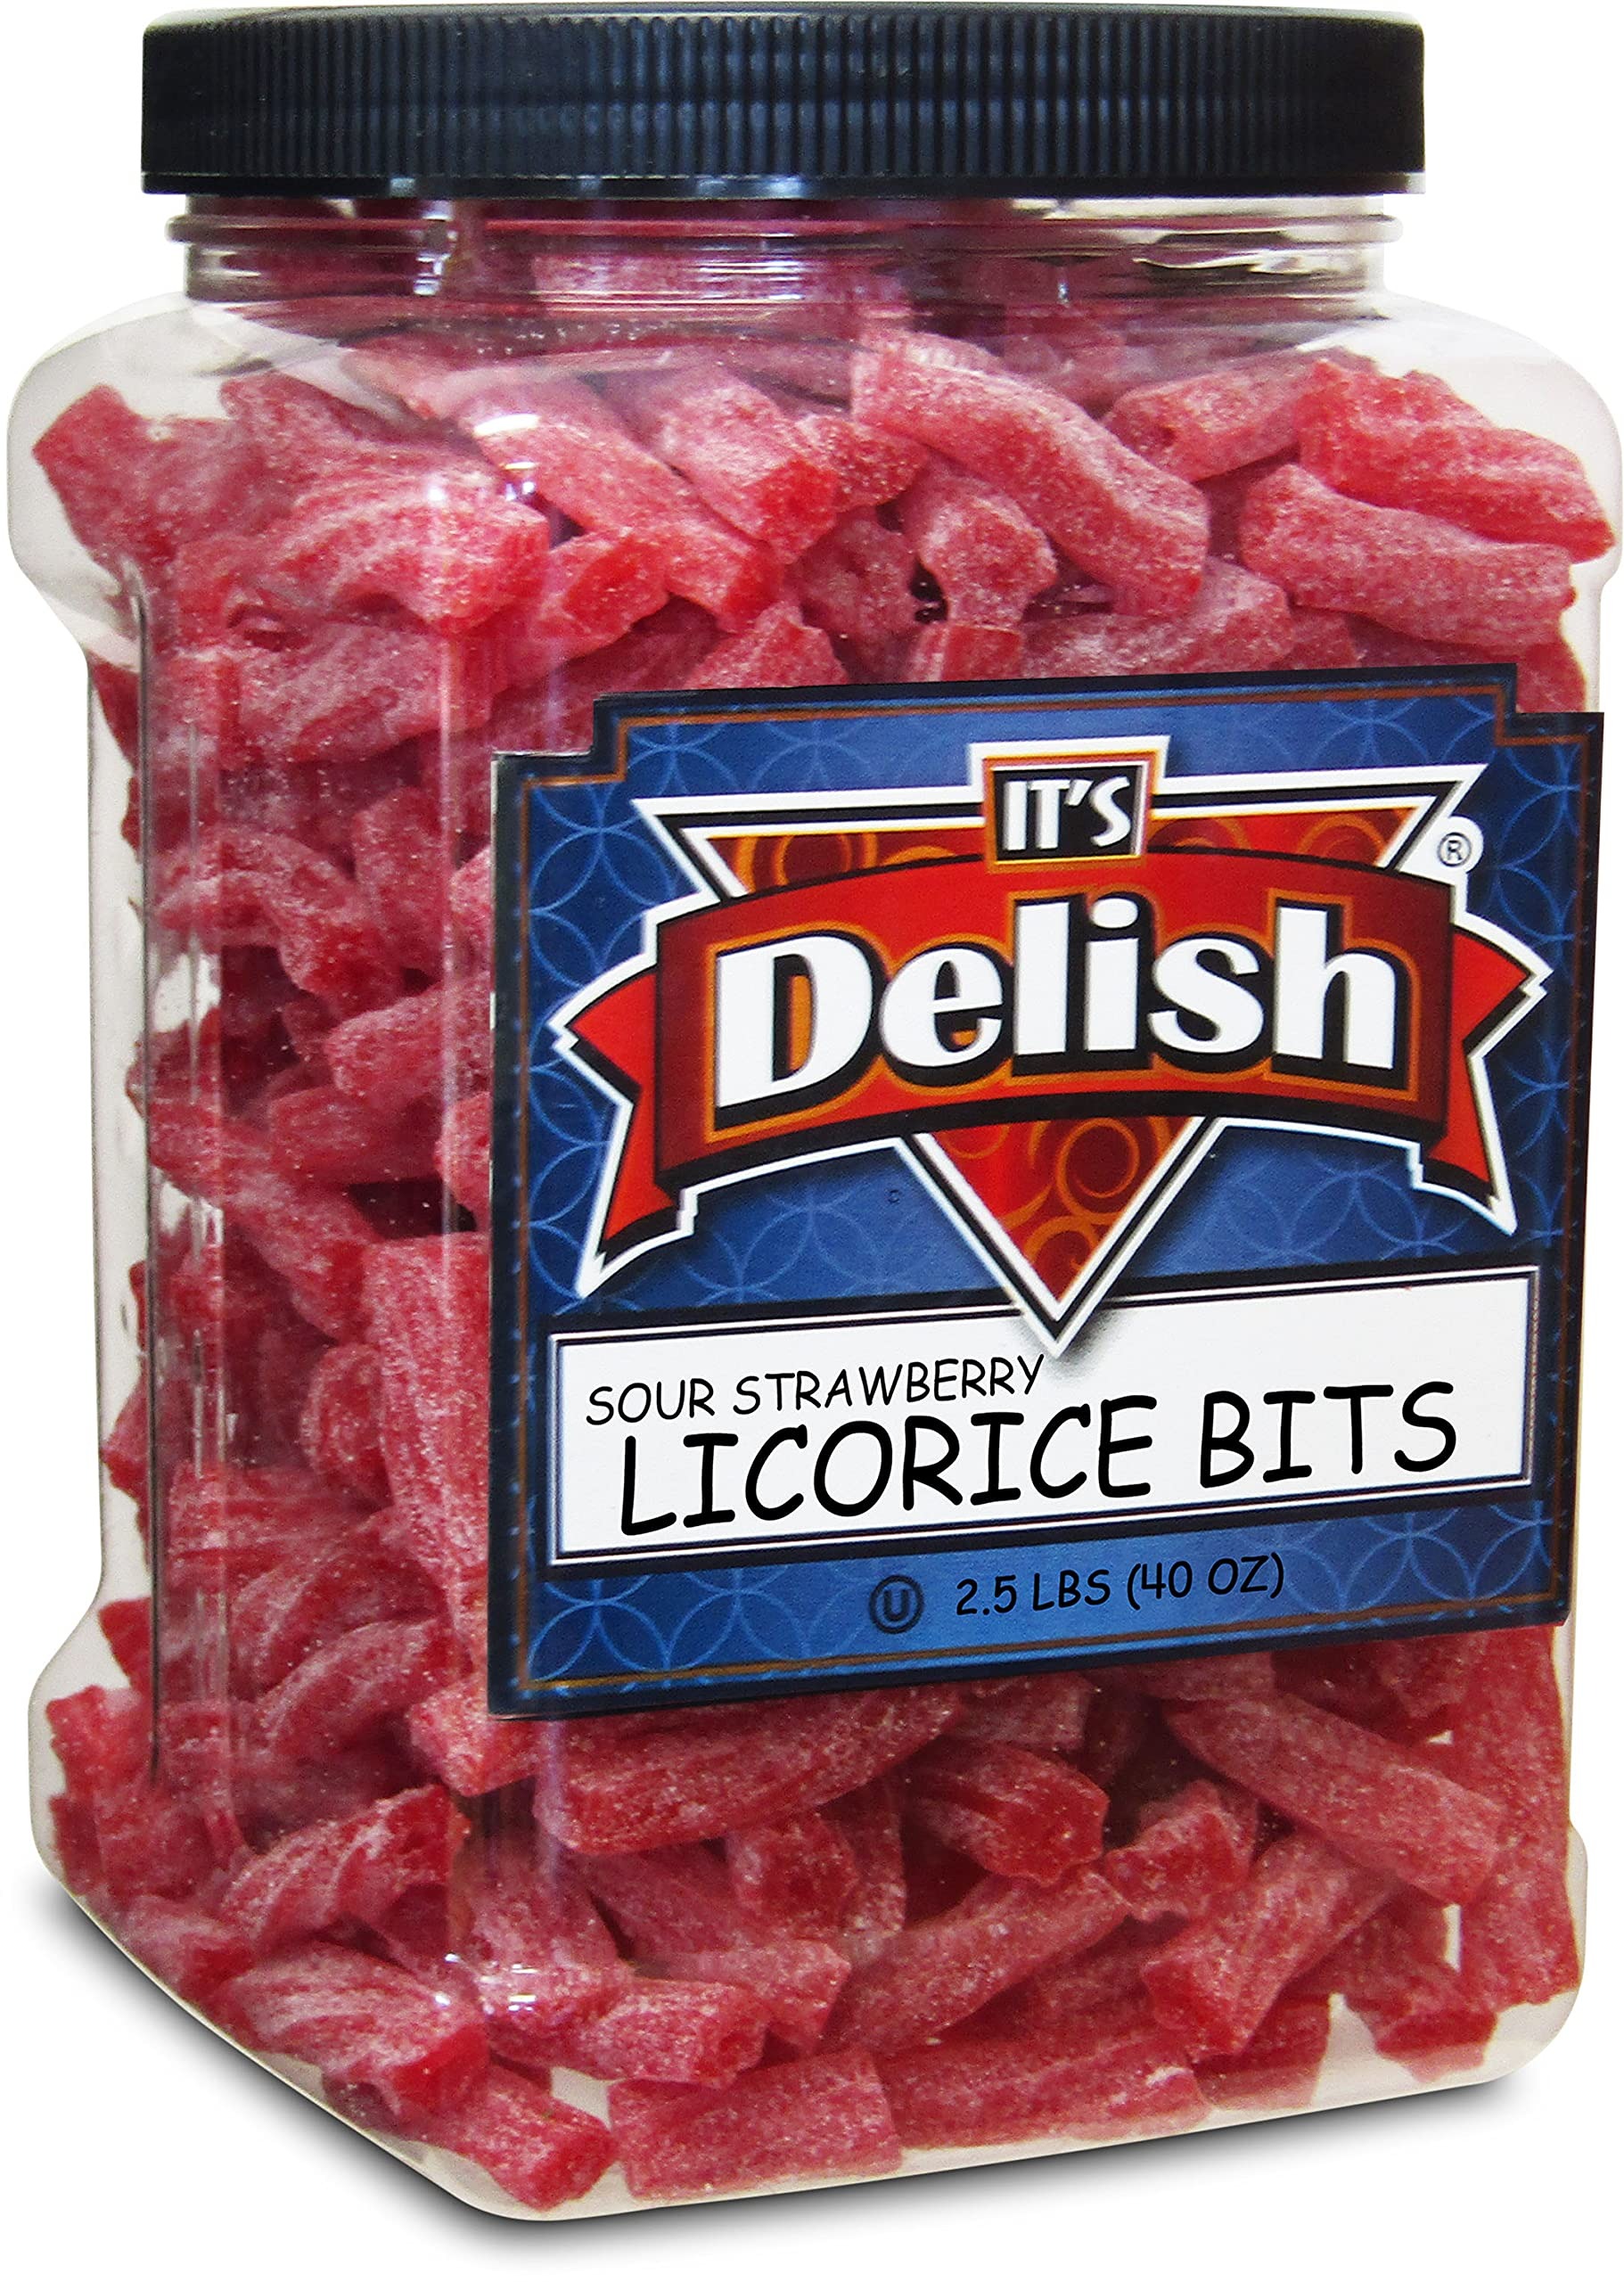
Item Name: Sweet & Sour Strawberry Licorice Bits by Its Delish, 2.5 LBS (40 Oz) Jumbo Container Jar – Chewy Red Strawberry Lightly Sour Candy Twists – Great Gifts Party Sweets – Made in USA, Vegan, Kosher
Bullet Point 1: 🍓 LIGHTLY SOUR DELICIOUS & YUMMY CHEWY CANDIES – Its delish American Sour Licorice Bits are perfect nosh to satisfy your sweet tooth and craving for your eating habits. Bulk up your pantry with our delicious chewy candies for great treats on the go. Now you can delight yourself with this perfect snack anywhere, anytime. Yummy and chewy strawberry licorice bits bursting with flavor.
Bullet Point 2: 🍫 VALUE SIZE PACK JUMBO CONTAINER – With bulk 2.5 Lbs (40 Oz) jumbo container, you can share this delicious Licorice Bits by Its Delish brand with friends & family. Our snack pack provides convenience while giving you a healthy on-the-go option. Stock up on the perfect road trip snacks with a tub of these soft and chewy twists for a quick sweet and sour punch.
Bullet Point 3: 🍬 GREAT GIFT – Red licorice & strawberry soft chewy candies are original, premium, high-quality that can make a perfect pair with salty snacks or savory meals. Perfect gift and treat for baby celebrations, showers, color themed events and candy buffets.
Bullet Point 4: ❤️ STOCK UP! TASTY CHOICE – Awesome candy snack to have at home, office, on the go, movie night, tailgate parties and any occasion! Just satisfy your desire of sweetness with the original and natural taste of Its Delish Chewy Candies to gratify your taste buds.
Bullet Point 5: 💯 YOU ARE SO VALUABLE – It's easy to spread the love & share the treat with your friends or throw some in your pocket or bag to enjoy either. We cherish your involvement in our brand more than everything else. It is Certified that Its Delish, Dairy-Free, Packaged in the USA non-GMO. If you need our help or need to ask something, reach out to us. Our help group will be glad to support you and guarantee that you are 100%. - OU Certified Kosher Parve, Dairy-Free, Vegan.
Value: 1.0
Unit: Count

Price: 28.99